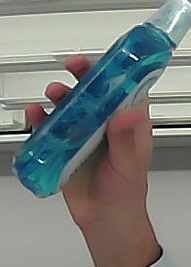
Product: sensodyne_mouthwash